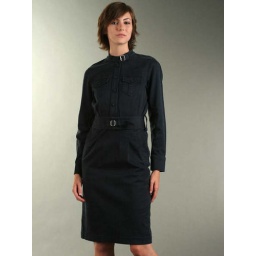
marc by marc jacobs strech shirt dress